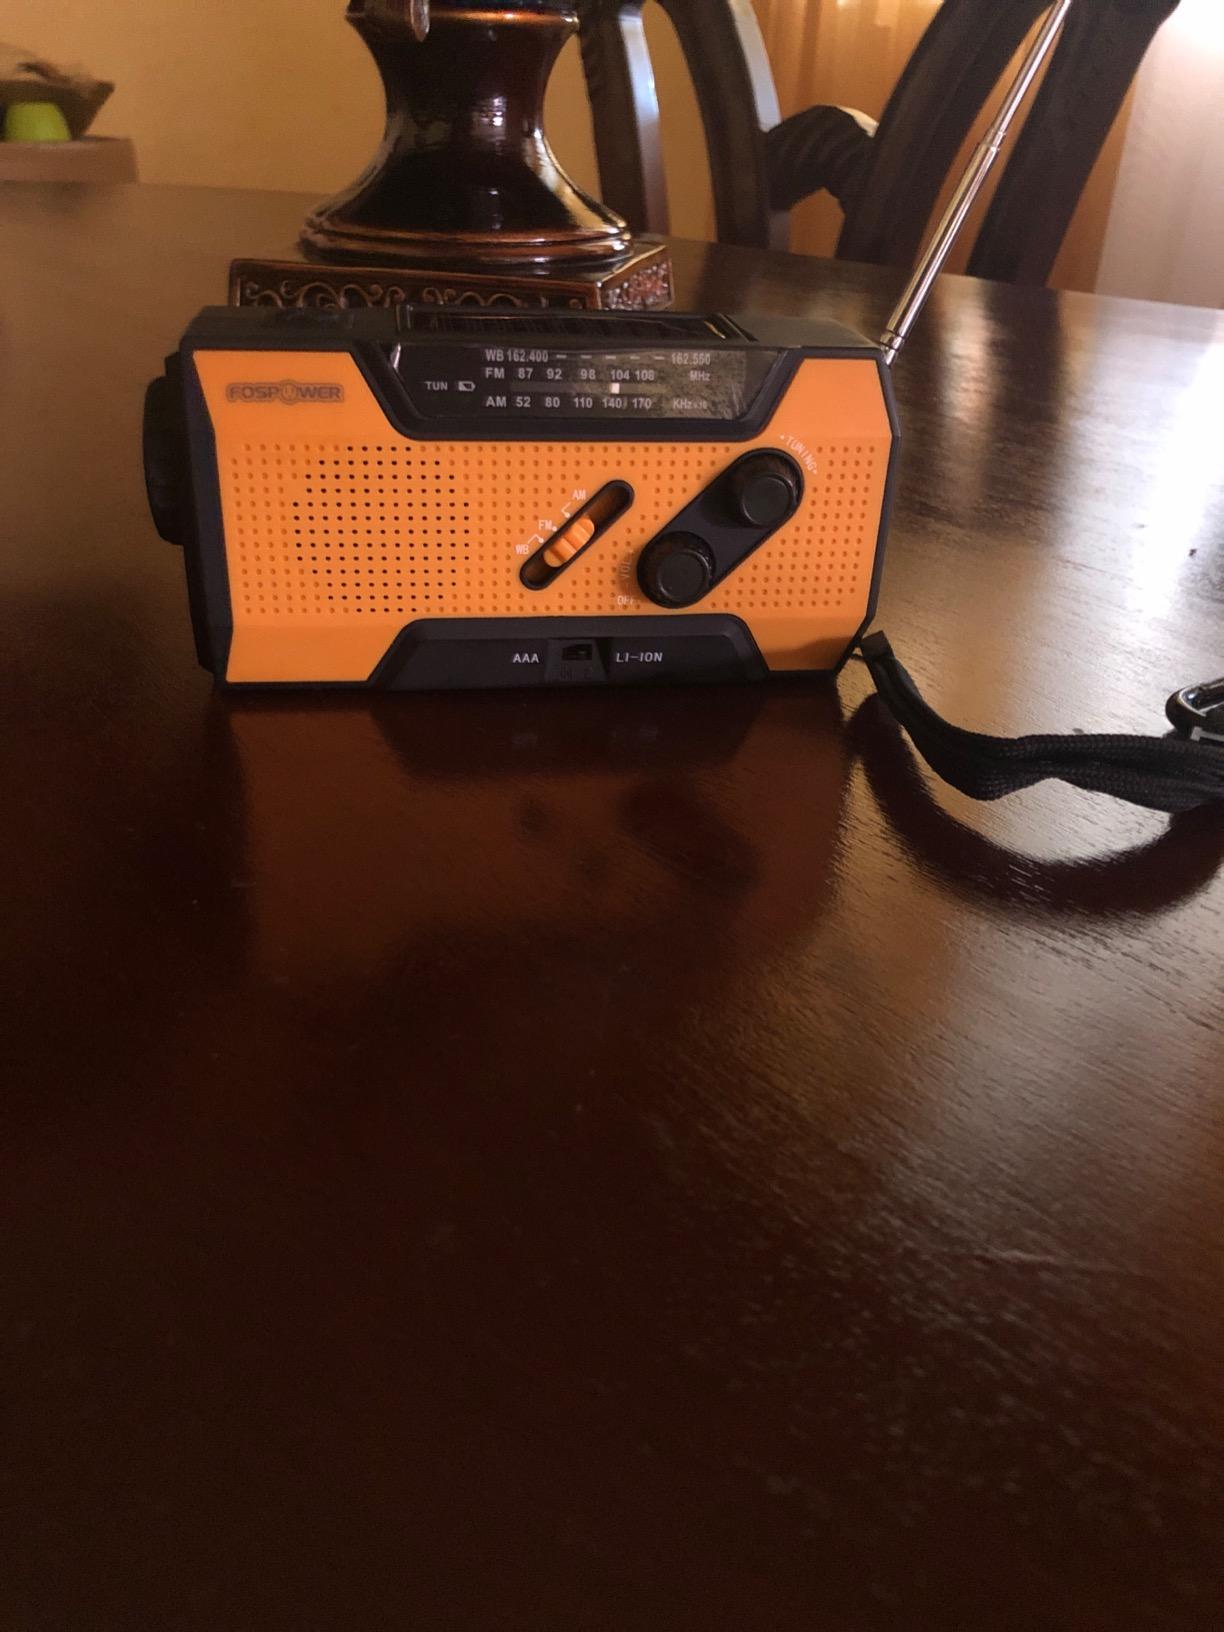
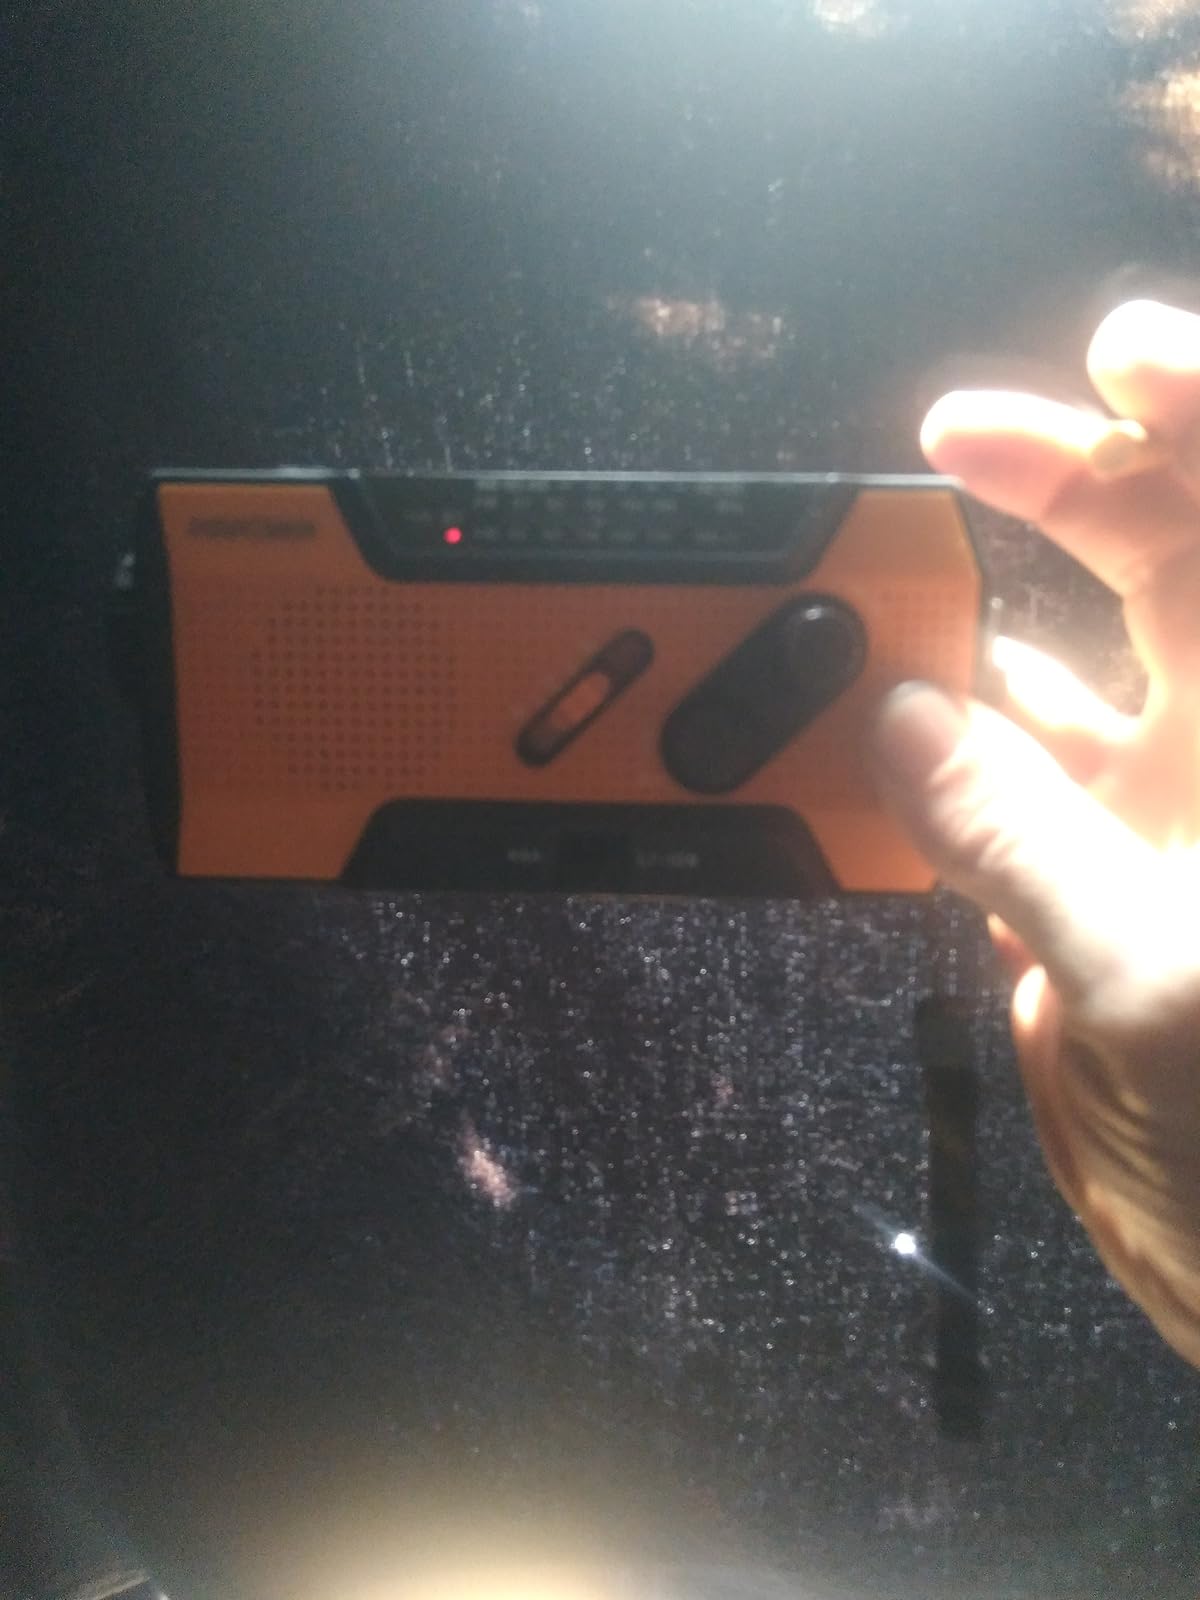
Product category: radio
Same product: yes